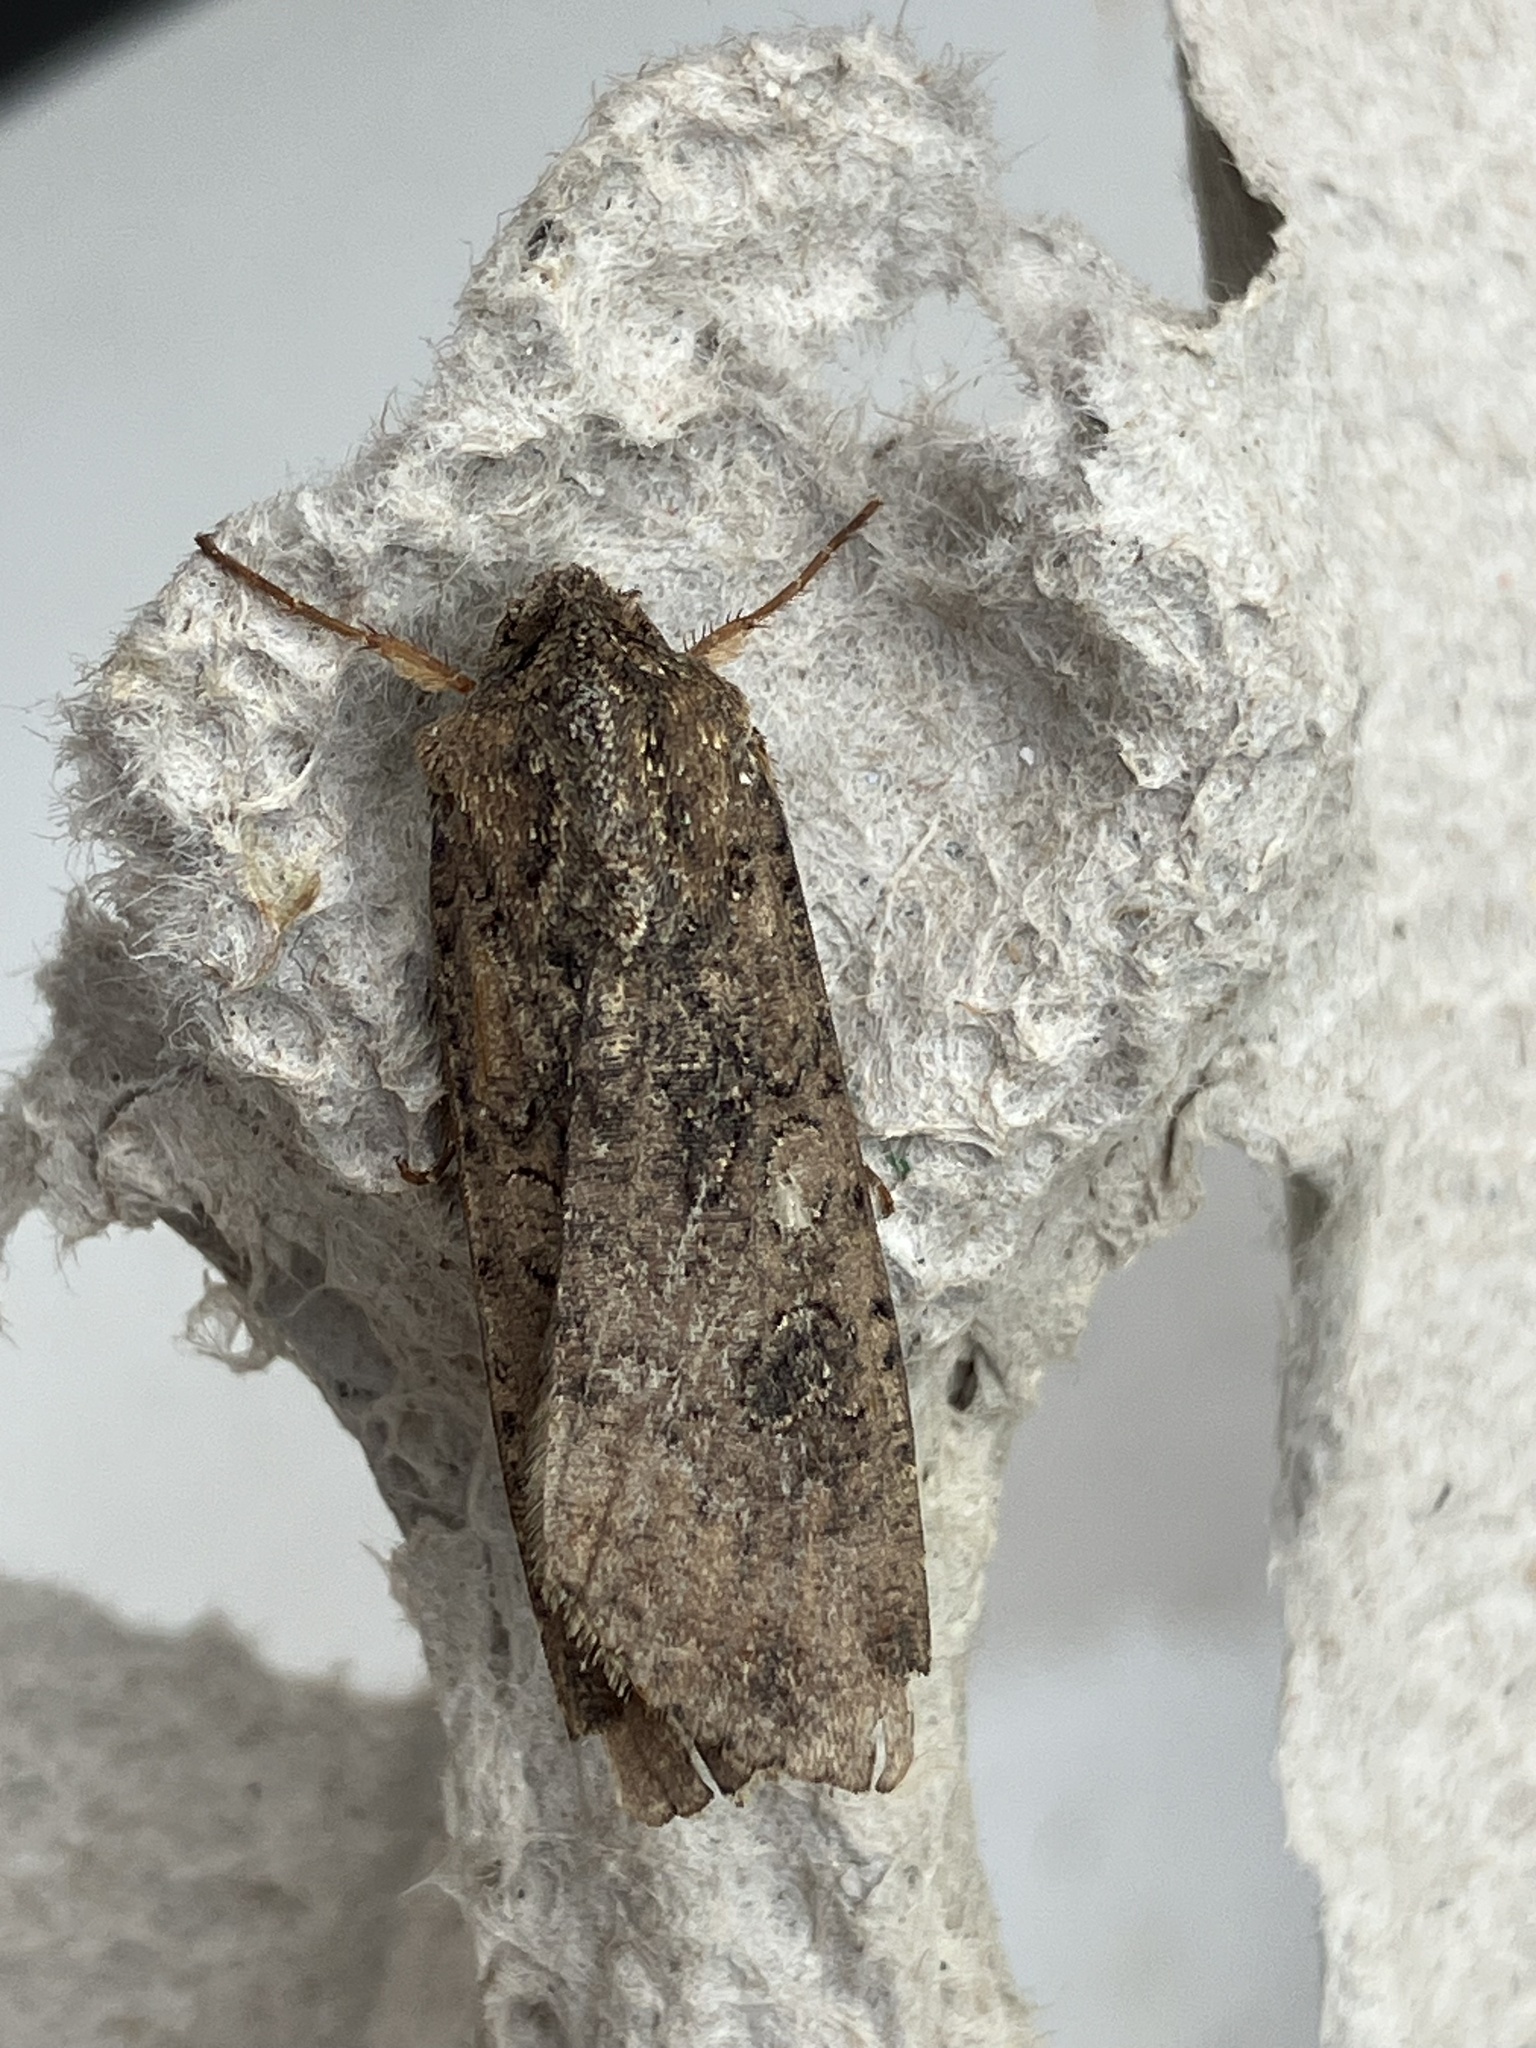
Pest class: cutworms